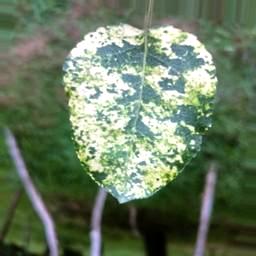
Label: Apple_Mosaic